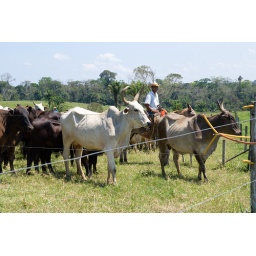
Stakeholders field visit to 'semi-intensification' model cattle ranches in Acre State.